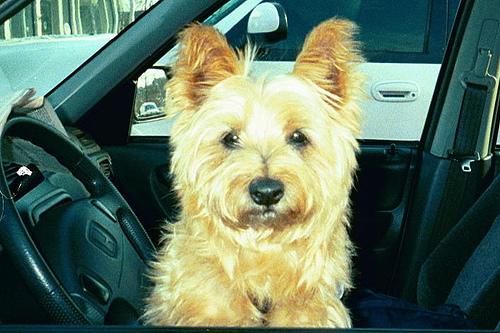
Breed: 211-n000009-cairn